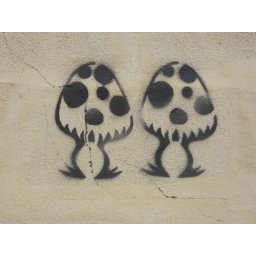
graffiti on the walls of an old building in old town Punta del Este, UR